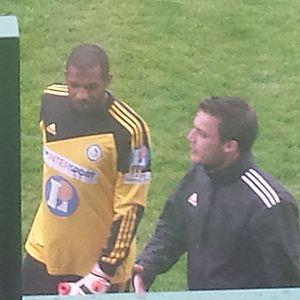
Yoann Djidonou (en jaune
Yoann Djidonou, né le 17 mai 1986 à Domont, est un footballeur international béninois.